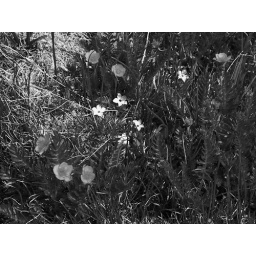
Black and white makes everything look artier. Wildflowers on Niwot Ridge, near the mountain research station